Victoria Arches

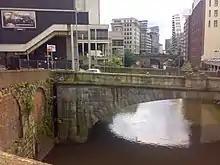
The landing stages along the River Irwell, next to Victoria Bridge

During the Second World War the arches and tunnels surrounding them were converted into air-raid shelters. The conversion took three months and with additional brick blast walls added, cost £10,150, providing shelter for 1,619 people. The cobbled surfaces shown in some of the pictures on the Manchester City Council website show the same network of tunnels before their conversion to air raid shelters. The land covered by the arches included a street, which led at the west end to a wooden bridge over the River Irk. The old road was covered over in an improvement scheme that began in 1833.